Vamachara

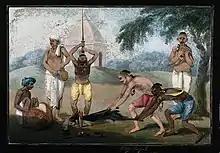
A goat being slaughtered at Kali Puja. Painting by an Indian artist dated between 1800 and 1899. Inscription on verso: "A Hindoo sacrifice"

Vāmācāra is a tantric term meaning 'left-hand path' and is synonymous with the Sanskrit term vāmamārga. It is used to describe a particular mode of worship or "sadhana" (spiritual practice) that uses heterodox things to sublimate for spiritual growth.